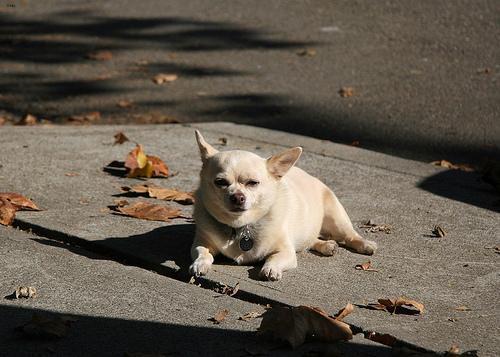
chihuahua